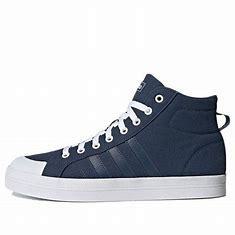
Brand: adidas
Model: neo Adidas NEO Bravada